Nail biting

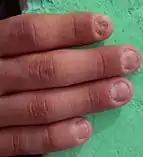
Onychophagia

While it is rare before the age of three, about 30 percent of children between seven and 10 years of age and 45 percent of teenagers engage in nail biting. Finally, prevalence decreases in adults. Figures may vary between studies, and could be related to geographic and cultural differences. The proportion of subjects that have ever had the habit (lifetime prevalence) may be much higher than the proportion of current nail-biters (time-point prevalence). Although there does not seem to be a gender correlation, results of epidemiological studies on this issue are not fully consistent. It may be under-recognized since individuals tend to deny or be ignorant of its negative consequences, complicating its diagnosis. Having a parent with a mental disorder is also a risk factor.